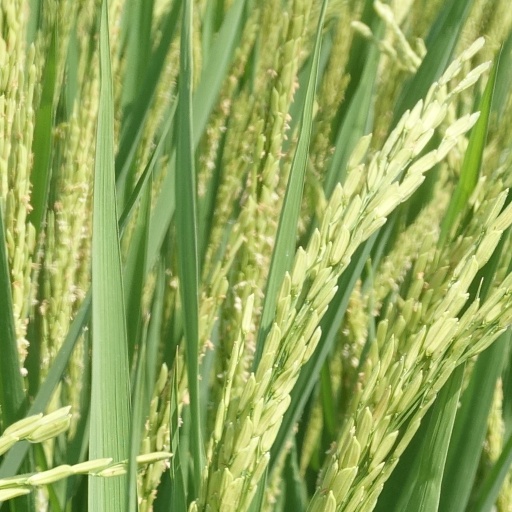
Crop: rice